Bridgewater Canal

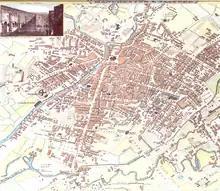
A map from 1801 showing the Bridgewater and Rochdale canals yet to be connected

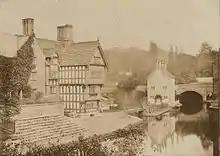
The Packet House at Worsley, in 1866

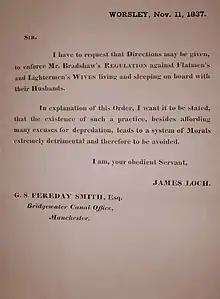
Letter to the Bridgewater Canal offices concerning wives sleeping on boats, dated 11 November 1837

Upon completion of the Rochdale Canal in 1804, the two canals were joined at Castlefield. This connection may have been a factor in the failure of the Manchester Bolton & Bury Canal Company's rival scheme to build a canal between Bury and Sladen. The River Medlock, a major source of water for the canal and which was almost as badly polluted as the nearby Irwell, was diverted through a tunnel under the canal at Castlefield by Charles Edward Cawley, a civil engineer for the Salford Corporation and later a Member of Parliament (MP) for Salford. The canal was from that point supplied by the much purer water of the Rochdale Canal.